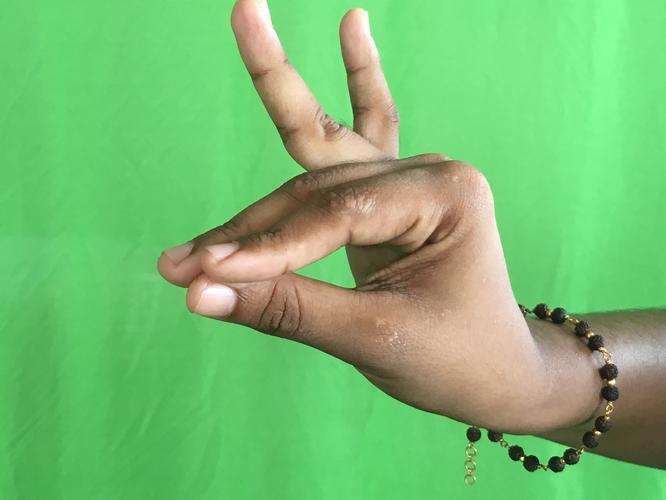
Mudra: Katakamukha_1
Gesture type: single_hand